Sabino Brunello

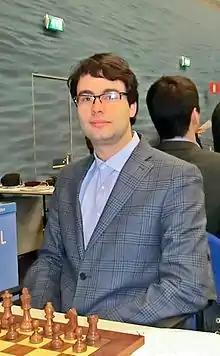
Sabino Brunello in 2013

Sabino Brunello (born 27 June 1989) is an Italian chess player. He was awarded the title of Grandmaster by FIDE in 2010.